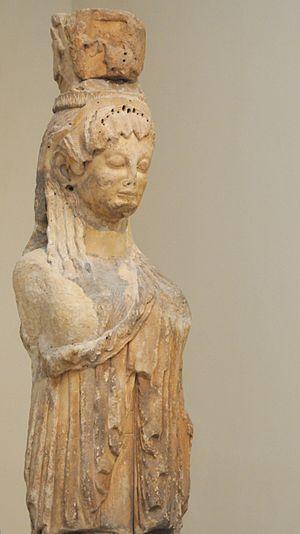
Caryatide en marbre qui devait se trouver à l'entrée du trésor de Siphnos, construit à Delphes en 525 av. J.-C.